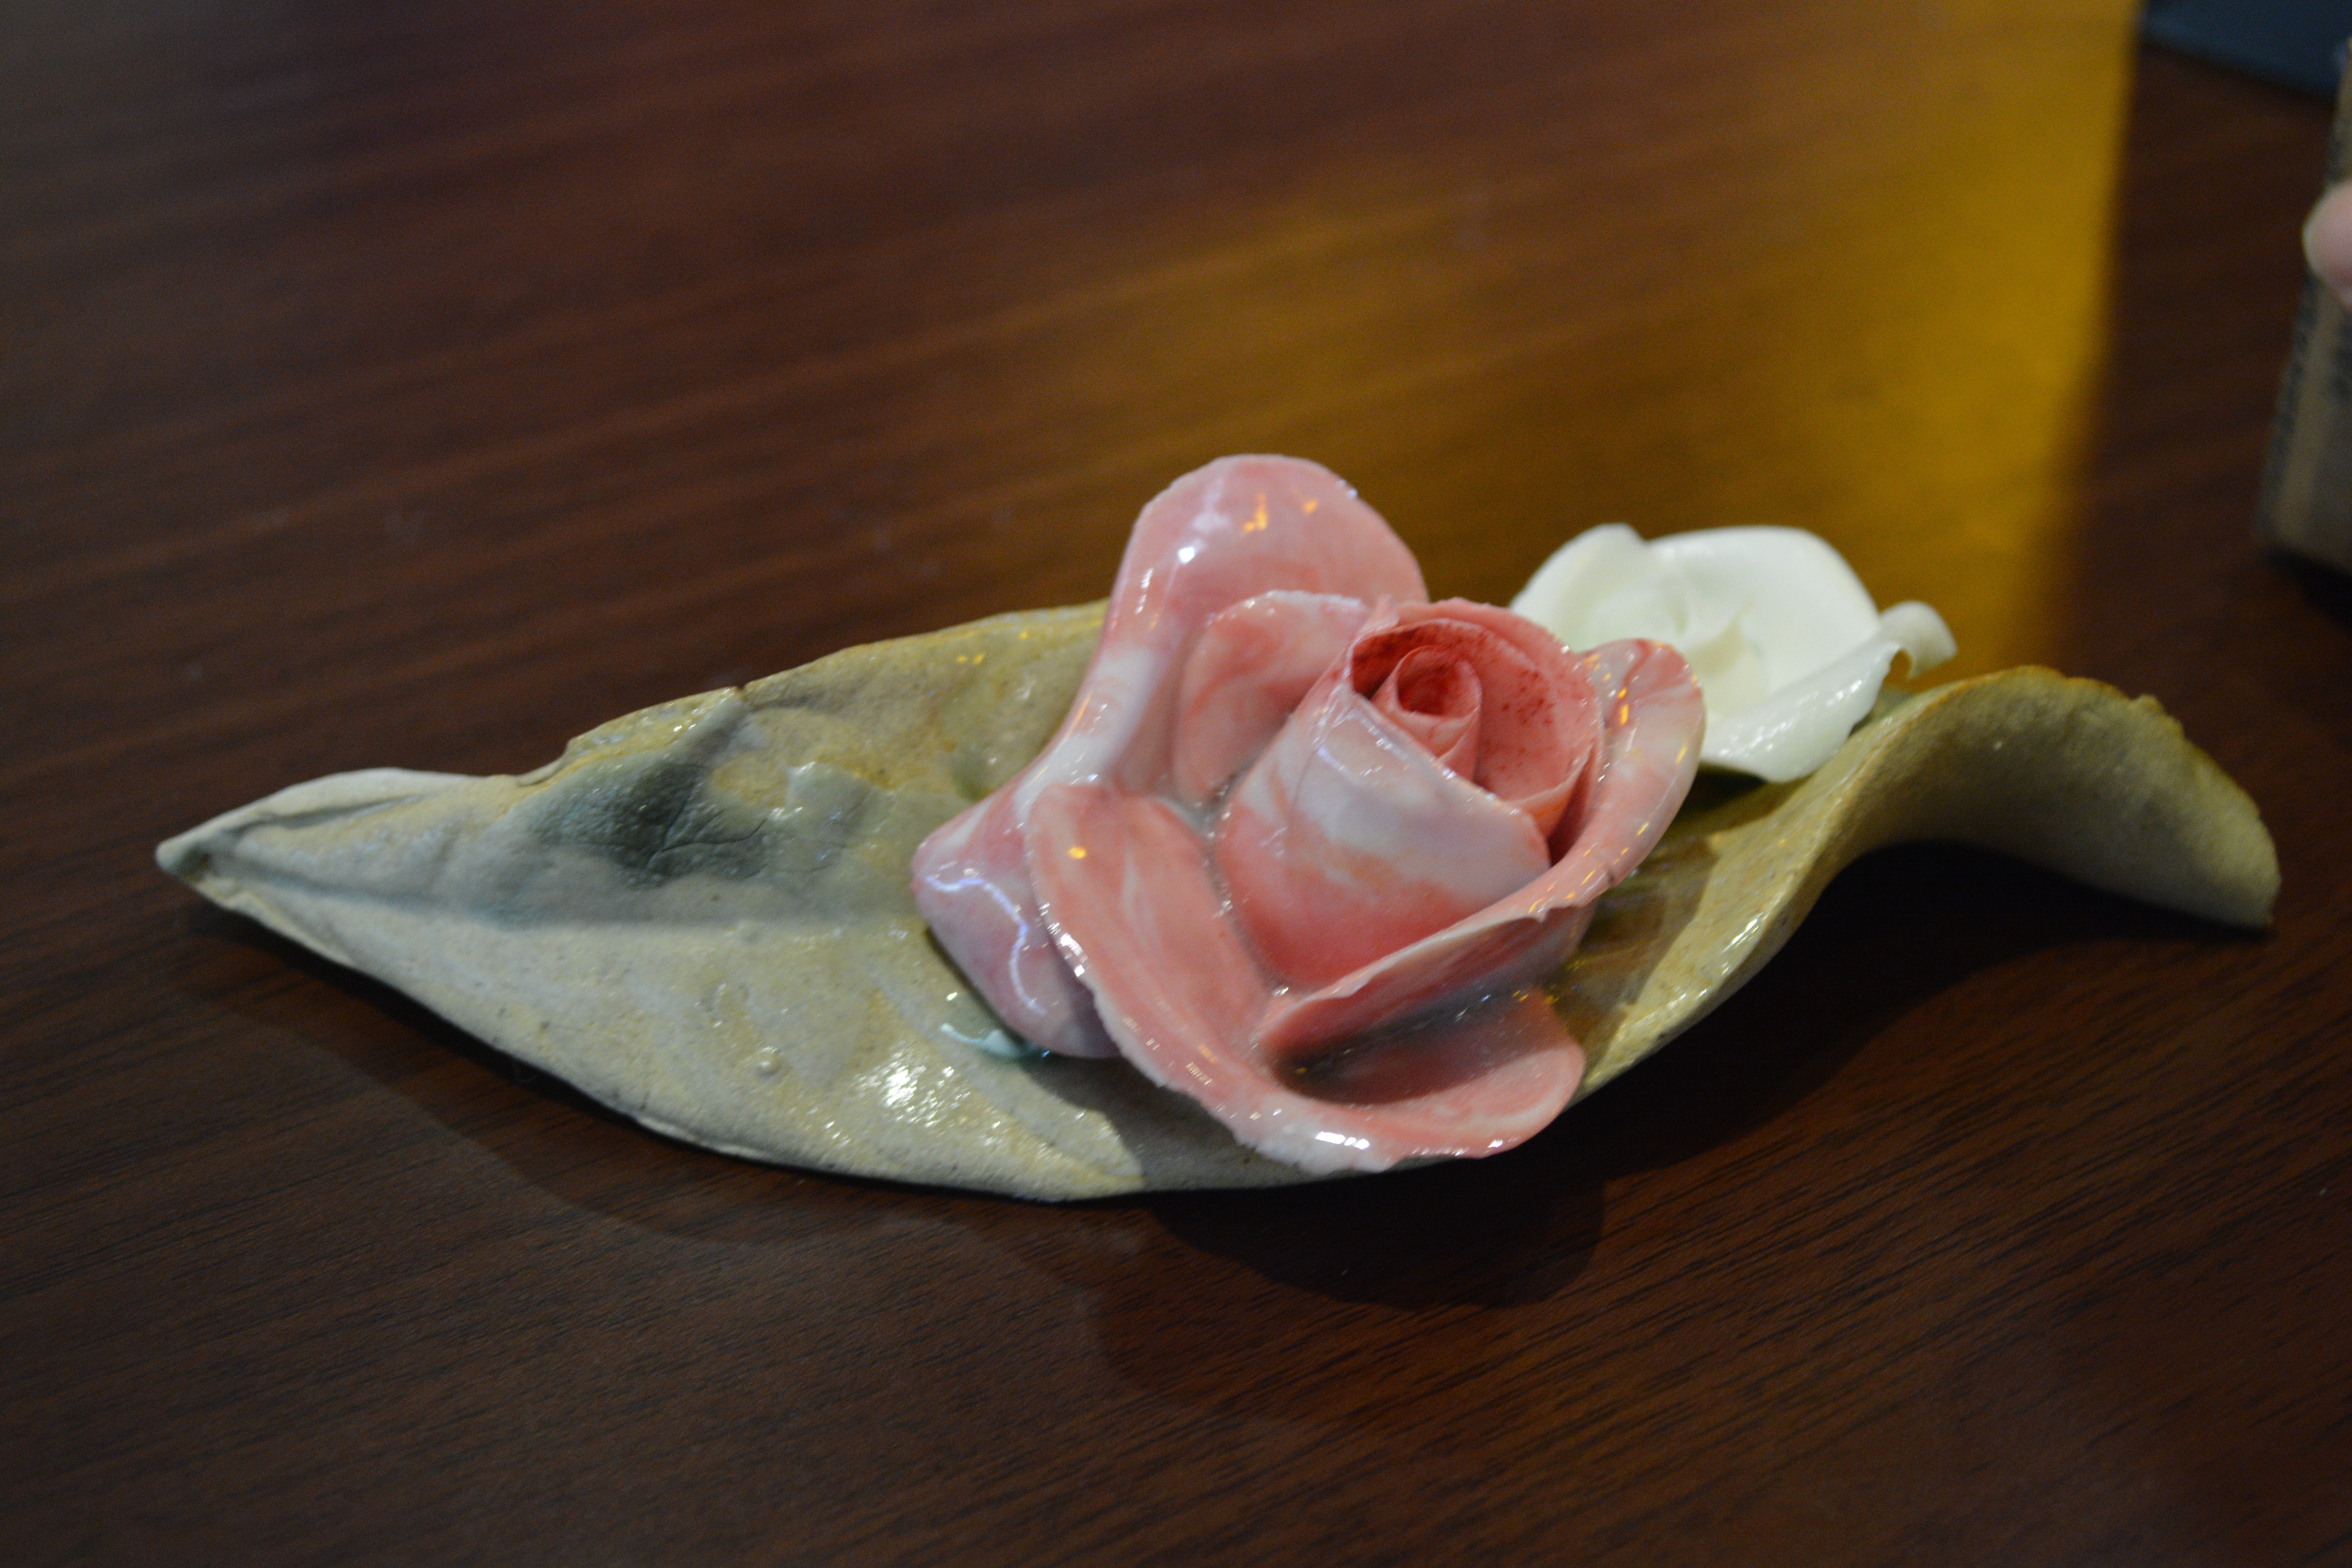
hand, flower, petal, food, ceramic, pink, material, sculpture, art, carving